Brownhills West railway station

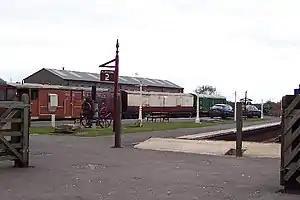
Brownhills West railway station

Brownhills West railway station is a heritage railway station on the Chasewater Railway in Staffordshire. It is the western terminus of the Chasewater Railway. The present facilities were constructed in the early 2000s after the original station, at a different location, stood in the way of the M6 Toll motorway.